NASCAR

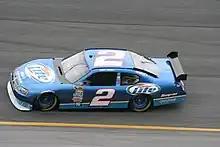
2008 Dodge Charger "Car of Tomorrow", driven by Kurt Busch

NASCAR has often implemented safety measures reactively in response to injuries or fatalities. Fire-retardant driver suits were required after the death of Fireball Roberts, who died from complications of burns suffered in a crash when flames engulfed his car during a Charlotte race. After the deaths of Adam Petty, Kenny Irwin and Tony Roper in 2000 and Dale Earnhardt in 2001, NASCAR revisited the idea of decreasing the G-forces a driver sustained during a crash. The "kill switch" throttle, was mandated after the death of Adam Petty, along with the requirements of an anti-spill bladder in fuel cells. The impact-absorbing "SAFER Barrier" had been in use as early as 1998, but NASCAR hesitated to install those walls out of concerns that they may bring about unintended consequences of aggravating the crashes, and possibly because of the effort needed to clean up the debris from the damaged walls. Dale Earnhardt fatally suffered a fracture to the base of his skull after his car slammed into the concrete wall in the 2001 Daytona 500. Earnhardt's death prompted NASCAR to implement the SAFER barrier and consider drastic improvements to the safety of the drivers. One of these would require all drivers to use the "HANS device" (Head And Neck Support Device), a device that keeps the driver's neck from going forward in a wreck. The mandate came about in October after Blaise Alexander, racing for the ARCA series, died in a crash that resulted in the same injuries sustained as Earnhardt. NASCAR redesigned the racing vehicle with safety improvements, calling it the Car of Tomorrow, which debuted in 2007. The car had a higher roof, wider cockpit, and the driver seat was located more toward the center of the vehicle.